Ken Woolley

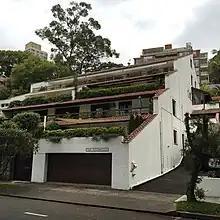
The Penthouses, New Beach Road, Darling Point, 1968.

In addition, Ken Woolley worked on notable concrete buildings (Newcastle University Union building and Macquarie University Union building), multi-housing projects (The Penthouses, Darling Point 1967) and buildings of structure and technology (Town Hall House and the Guided Missile Launching System Repair Facility), with many of them picking up various esteemed awards over the following two decades.